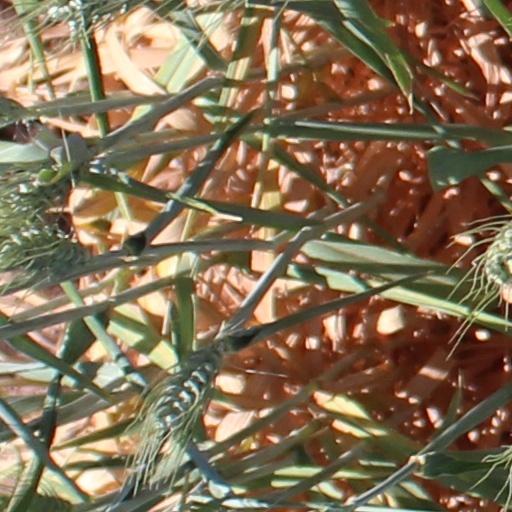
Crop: wheat